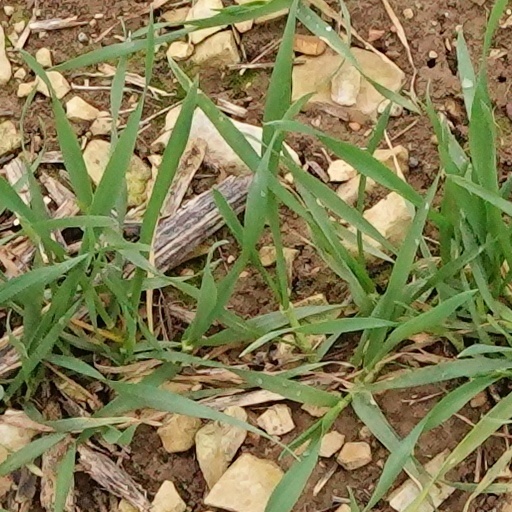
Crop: wheat